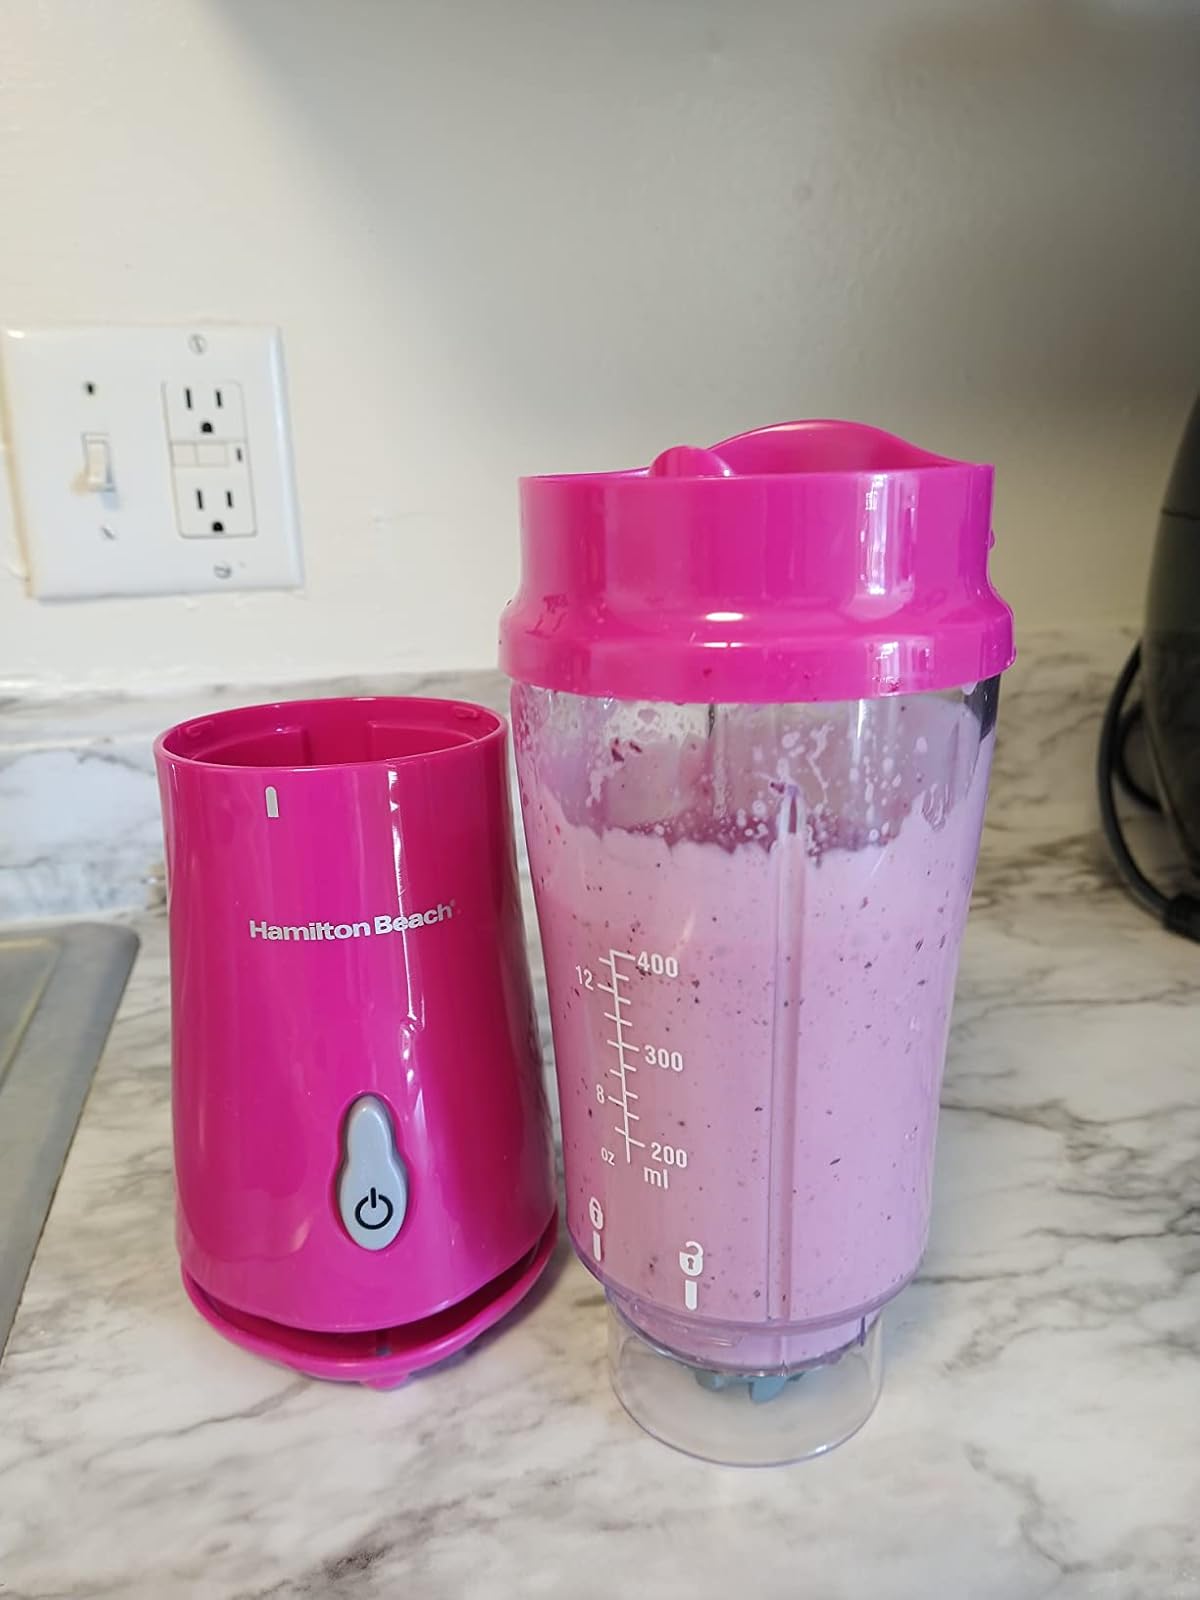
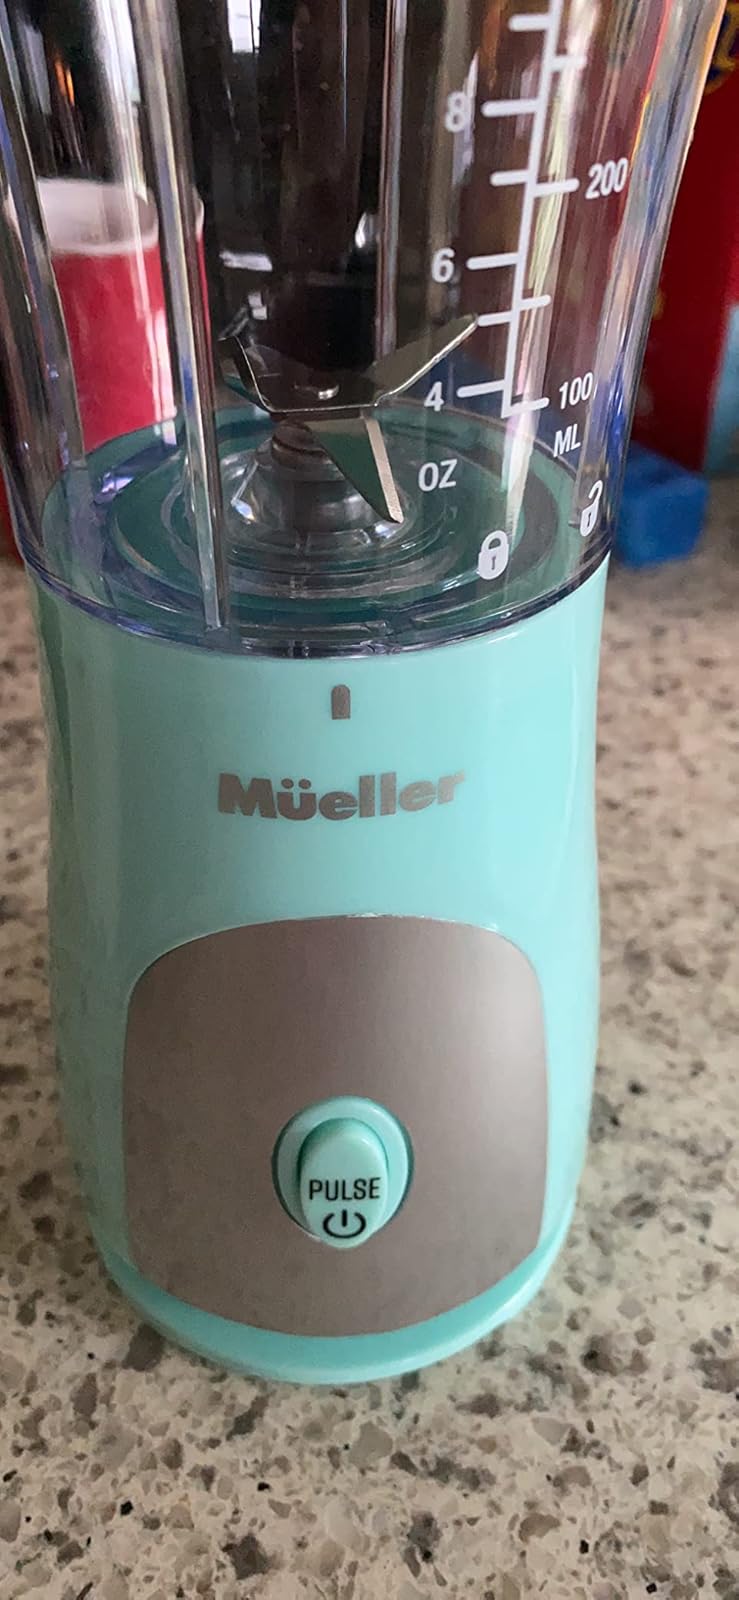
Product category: items_blender
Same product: no